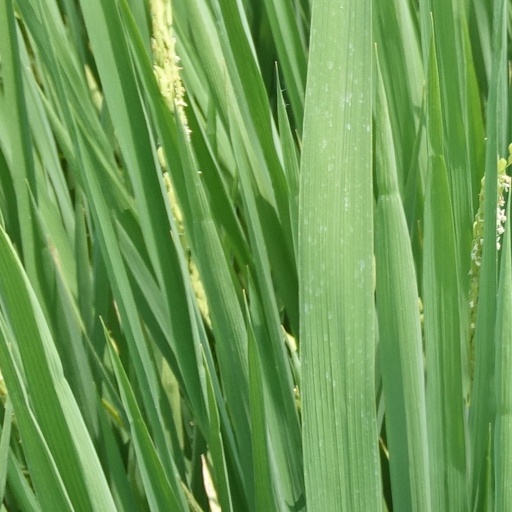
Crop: rice